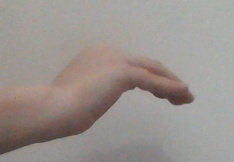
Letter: haa